Benoît Costil

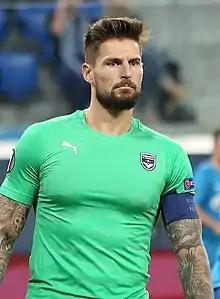
Costil playing for Bordeaux in 2018

Benoît Guy Robert Costil (born 3 July 1987) is a French professional footballer who plays as a goalkeeper.